Giovan Battista Nicolosi

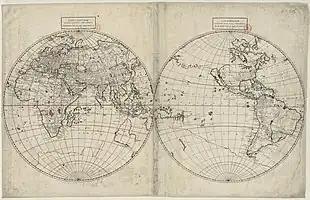
Nicolosi globular projection

The "Theory of the Terrestrial Globe" brought Nicolosi to the attention of broader scientific circles and earned him the Chair in Geography at Sapienza University of Rome. In late 1645, Nicolosi travelled to Germany at the invitation of Ferdinand Maximilian, margrave of Baden, where he remained until 1647. In 1647 he returned to Rome, and was appointed chaplain at Santa Maria Maggiore. In 1652, possibly motivated by Nicolas Sanson's new collection of maps, the Sacred Congregation for the Propagation of the Faith (Propaganda Fide) hired Nicolosi to compose a new atlas. After twelve years of study and research, he published the "Dell’Hercole e studio geografico", in two volumes with maps and directions for making maps and globes. The first volume was principally occupied with a detailed description of the countries of the world, while the second formed an atlas of twenty-two newly devised maps — two of the hemispheres, and four devoted to each of the five continents. In this atlas Nicolosi was the first to employ the so-called polyconic or pseudo-perspective projection on a printed map. This projection technique was suggested in the eleventh century by the Persian mathematician al-Bīrūnī. Nicolosi reinvented al-Bīrūnī's projection as a modification of Fournier's first projection. It is unlikely Nicolosi knew of al-Bīrūnī's work, and Nicolosi's name is the one usually associated with the projection. This became a standard method of showing the two hemispheres of Earth during the nineteenth century after the equatorial stereographic projection popularized by Gerardus Mercator finally fell into disuse.